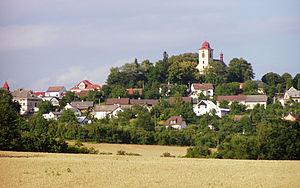
Jenišovice est une commune du district de Jablonec nad Nisou, dans la région de Liberec, en République tchèque. Sa population s'élevait à 1 174 habitants en 2018.